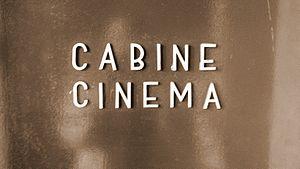
Porte métallique menant à la cabine de projection d'un cinéma (années quarante?), rue de Chantepoulet, Genève, Suisse
La projection cinématographique désigne l'ensemble des techniques utilisées pour restituer un film, généralement dans une salle de cinéma, mais aussi pour des projections privées.